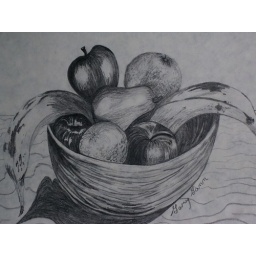
This is a drawing by my brilliant husband Gary, of a bowl of fruit for an art exam, in pencil.